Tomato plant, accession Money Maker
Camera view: horizontal (90 deg, fisheye); turntable rotation: 30 degrees
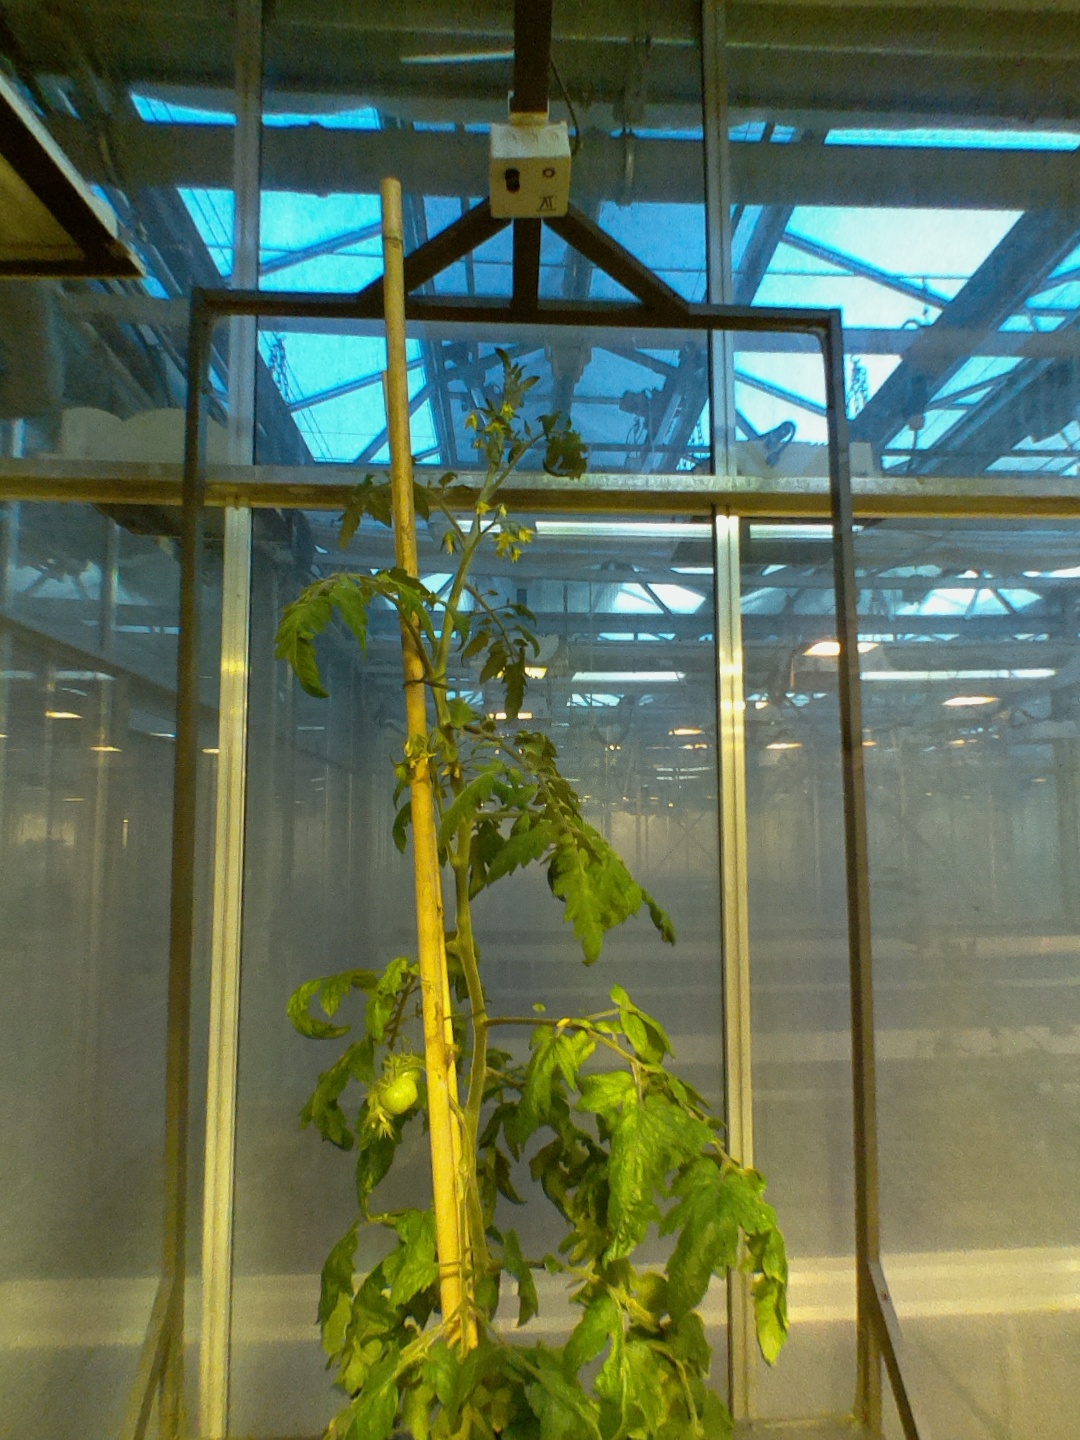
BBCH growth stage 72: 20%-30% of final fruit size